Earle B. Wood

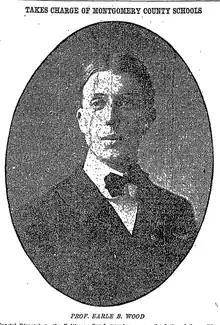
Photo from "The Baltimore Sun", August 1, 1906

Earle B. Wood (1881–1931) was the secretary and treasurer of the Board of Education of Montgomery County, Maryland, as well as the superintendent of schools, from 1906 to 1915.